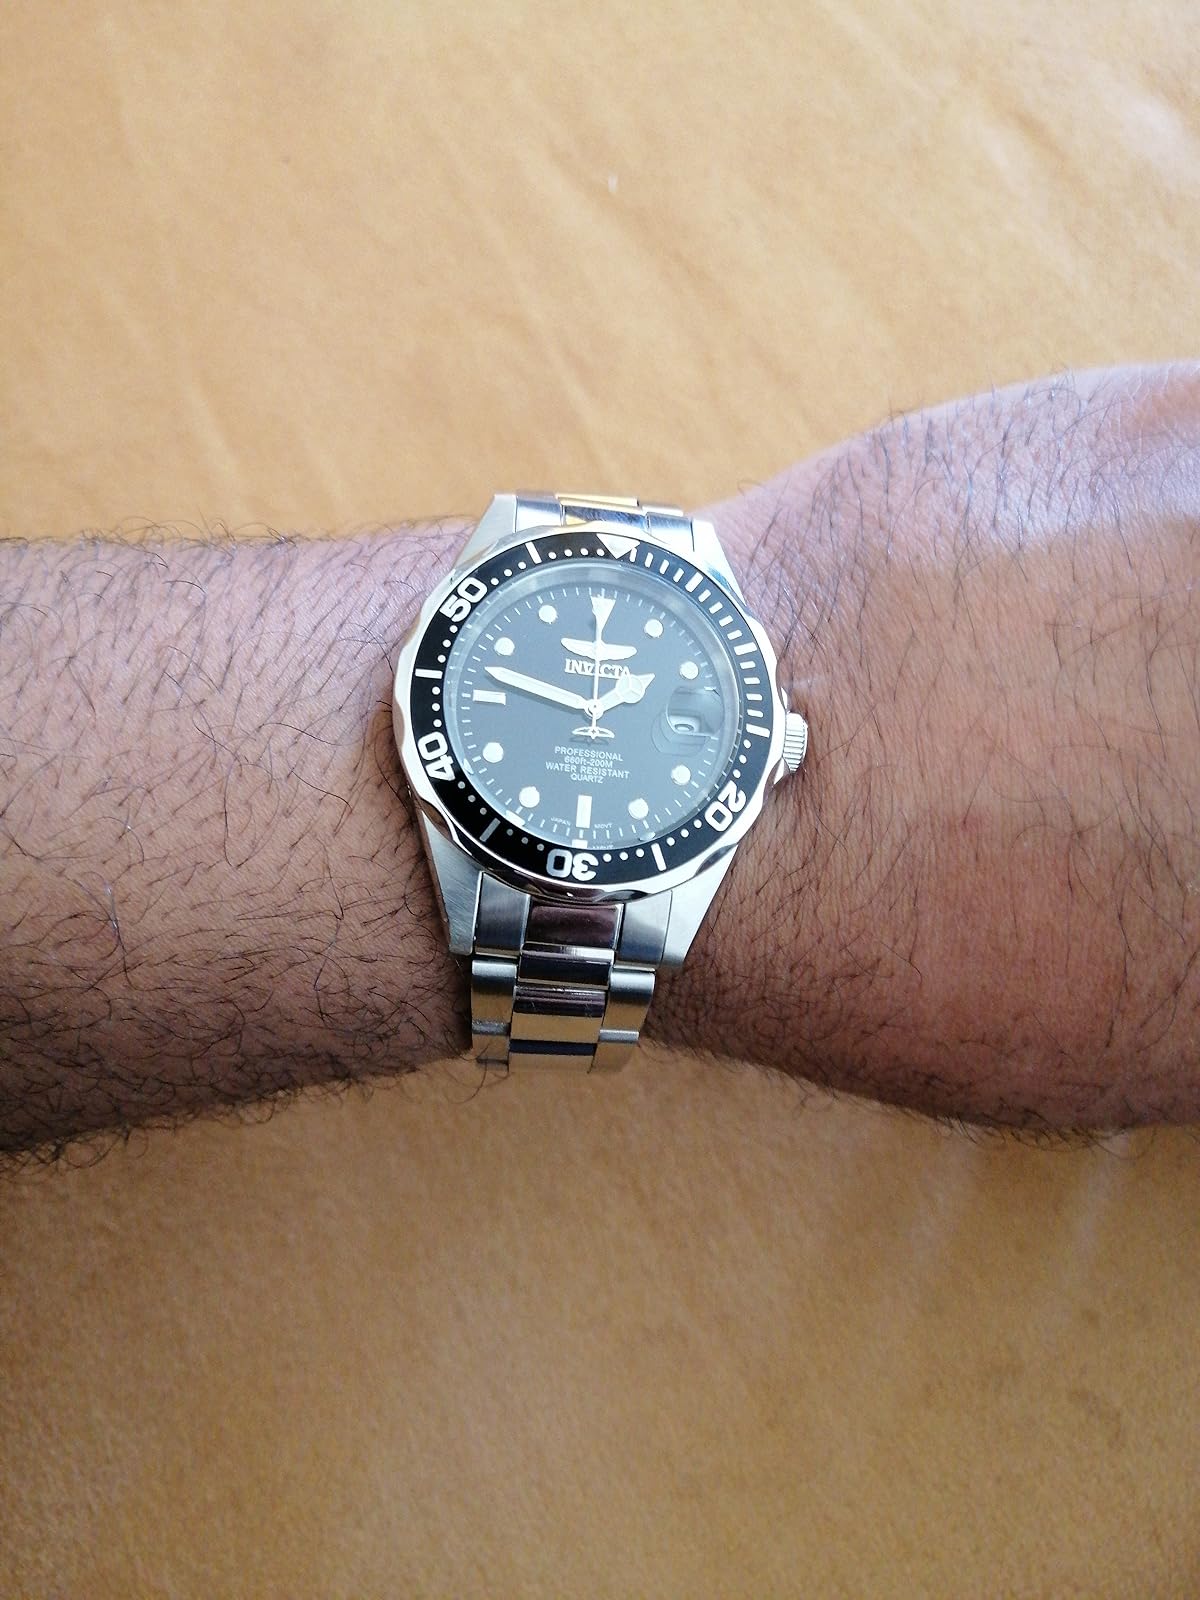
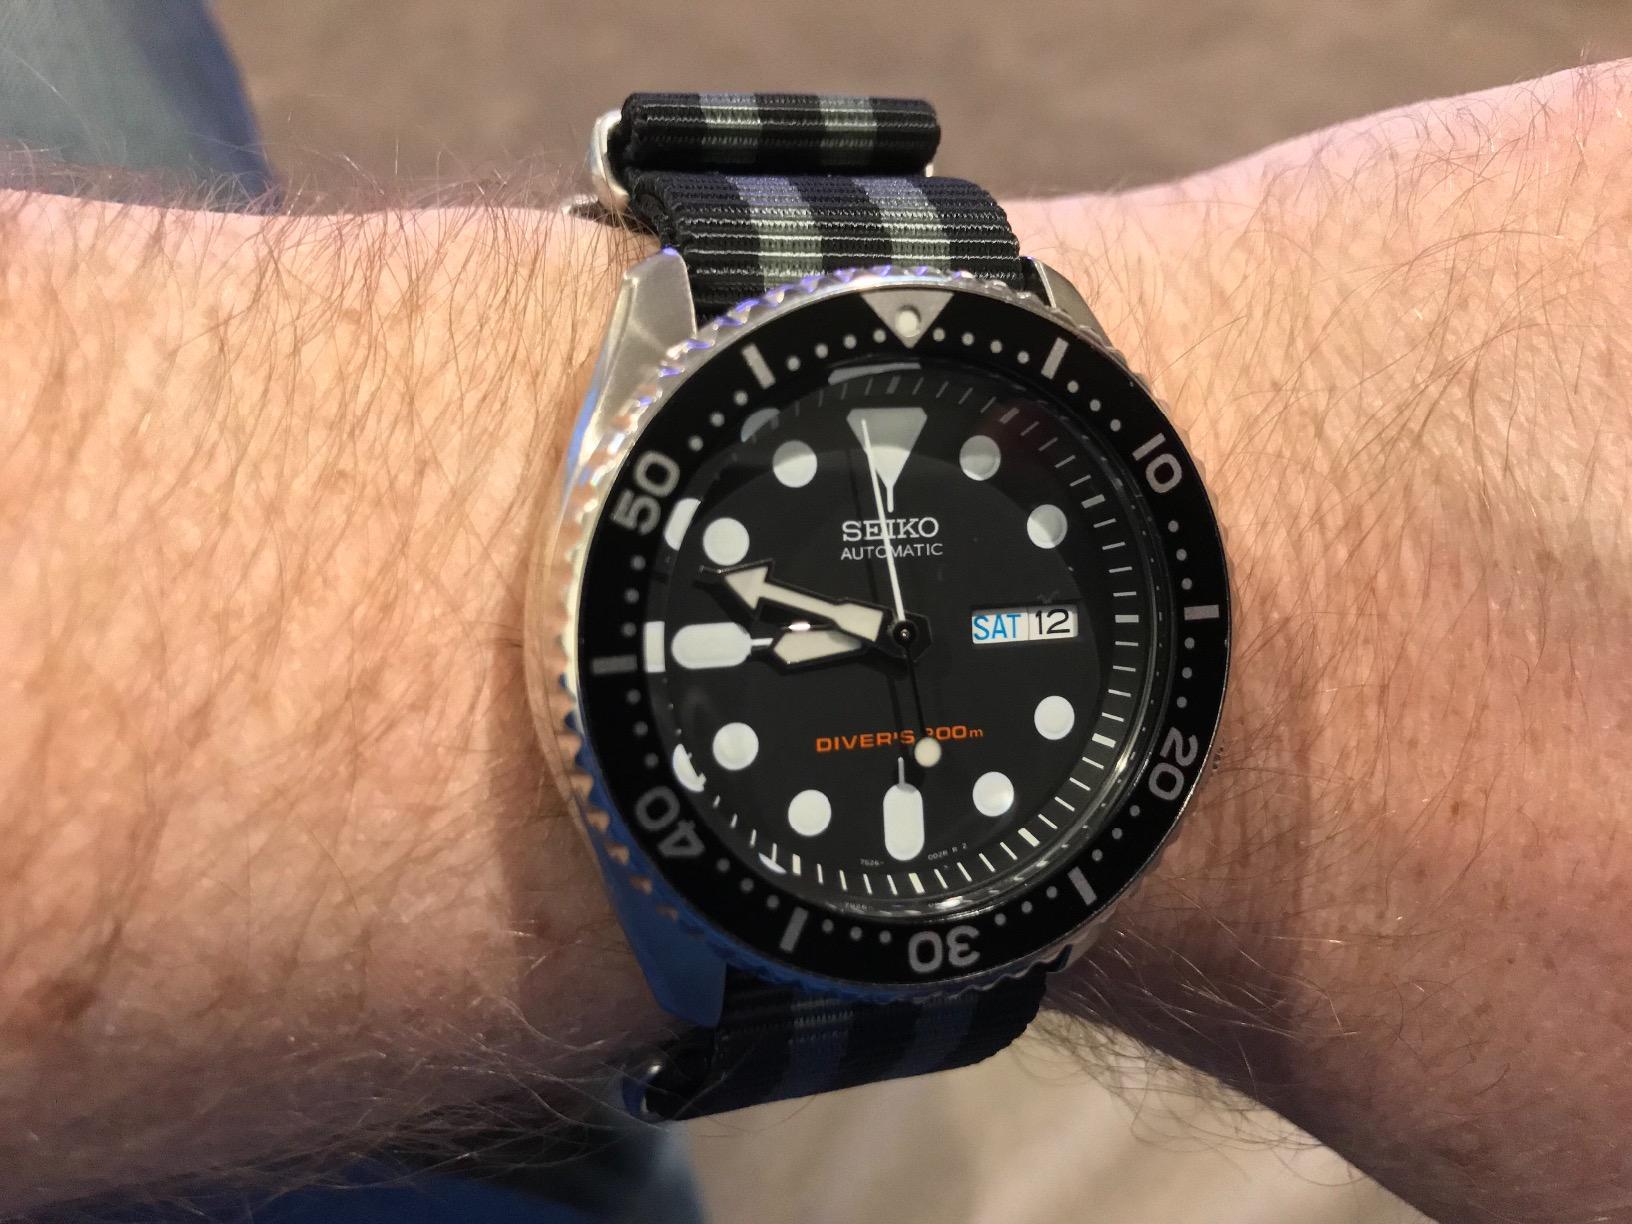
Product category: accessories_watch
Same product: no